Rickarton House

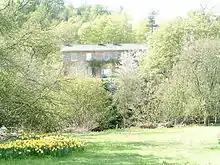
Rickarton House

Rickarton House is a 19th-century country house in Kincardineshire, Scotland. It lies approximately three-and-a-half miles northwest of Stonehaven in the former county of Kincardineshire. The house is situated on the north banks of the Cowie Water slightly upstream of the confluence with Cowton Burn. Rickarton is a category B listed building. Rickarton House was constructed in the first decade of the 19th century for William Rickart Hepburn. He commissioned the City Architect of Aberdeen, John Smith, to undertake the work.